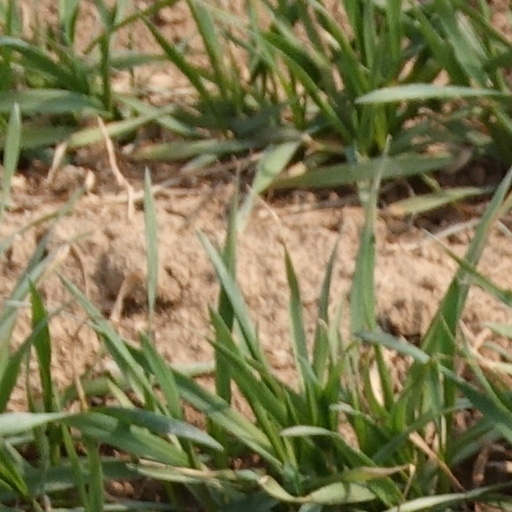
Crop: wheat